SMIM19

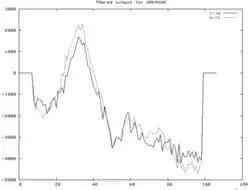

The SMIM19 protein contains a transmembrane region, which is also considered a hydrophobic region that spans 19 amino acids. The right a TMpred output predicted orientation analysis of the SMIM19 protein demonstrates that the protein is likely oriented outside to inside, which was used to structure the TOPO2 diagram.